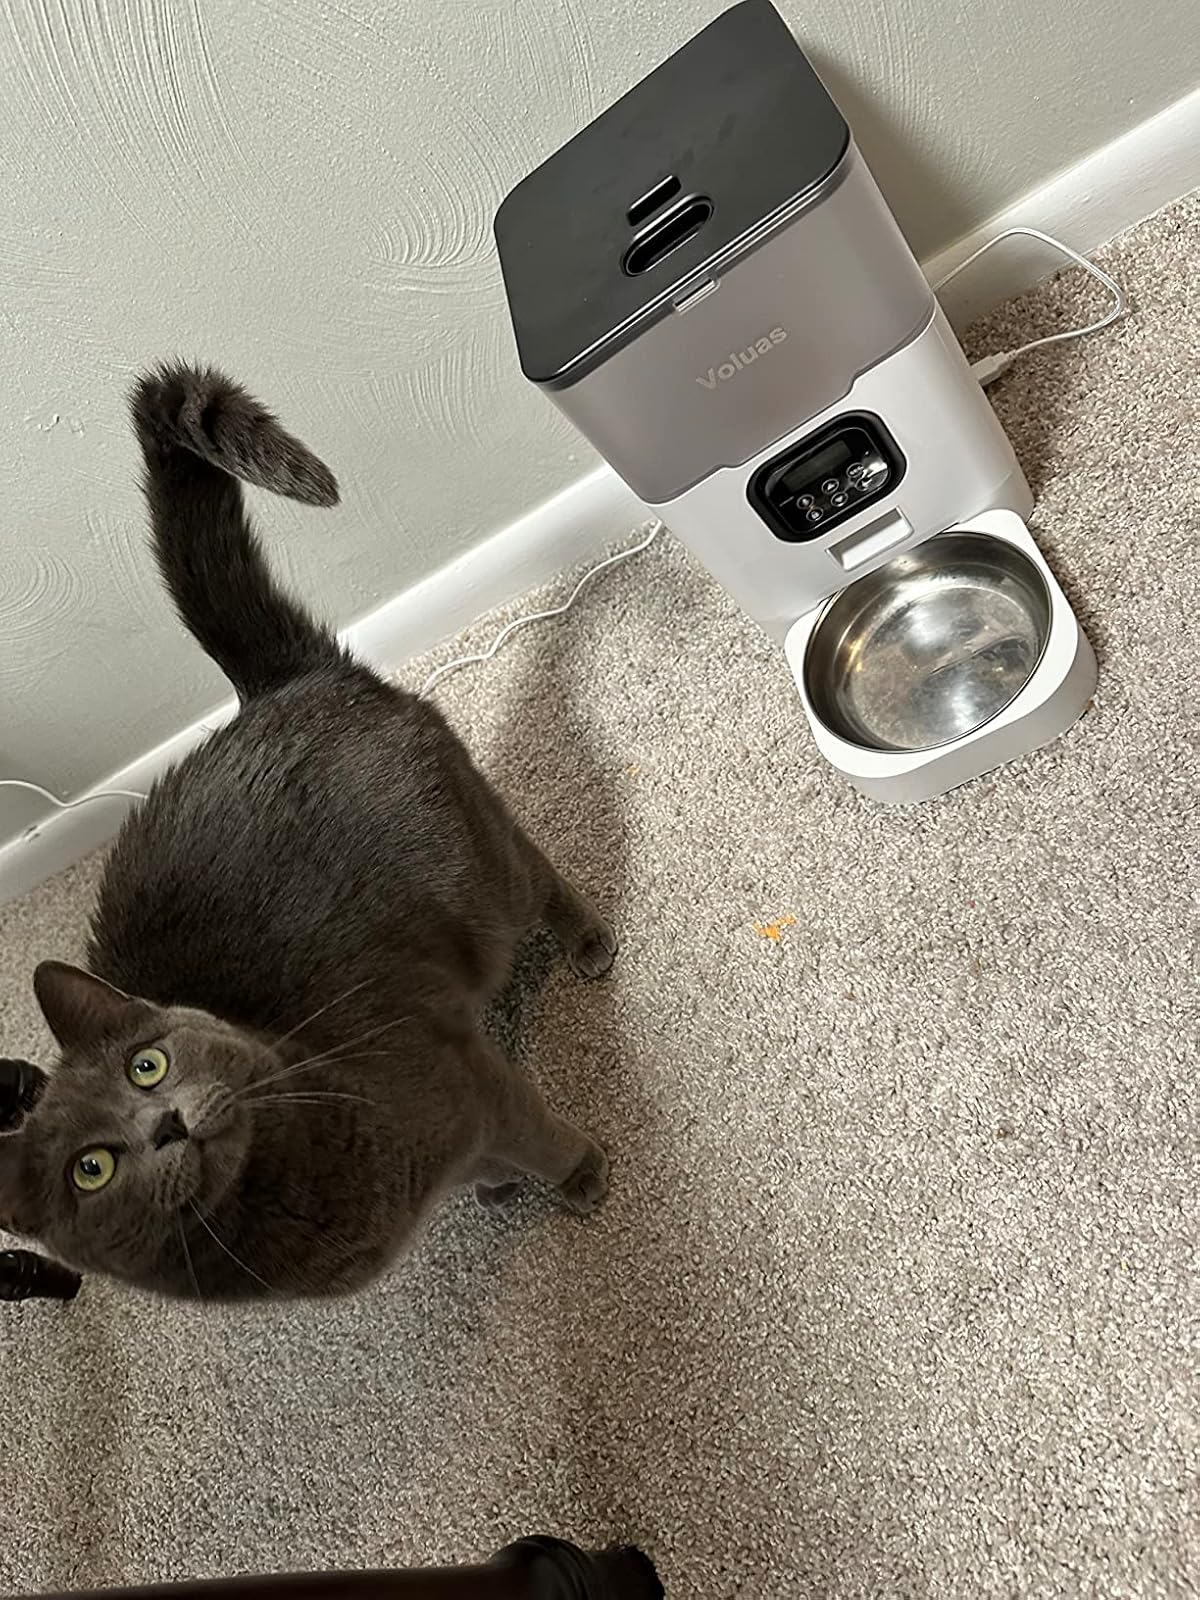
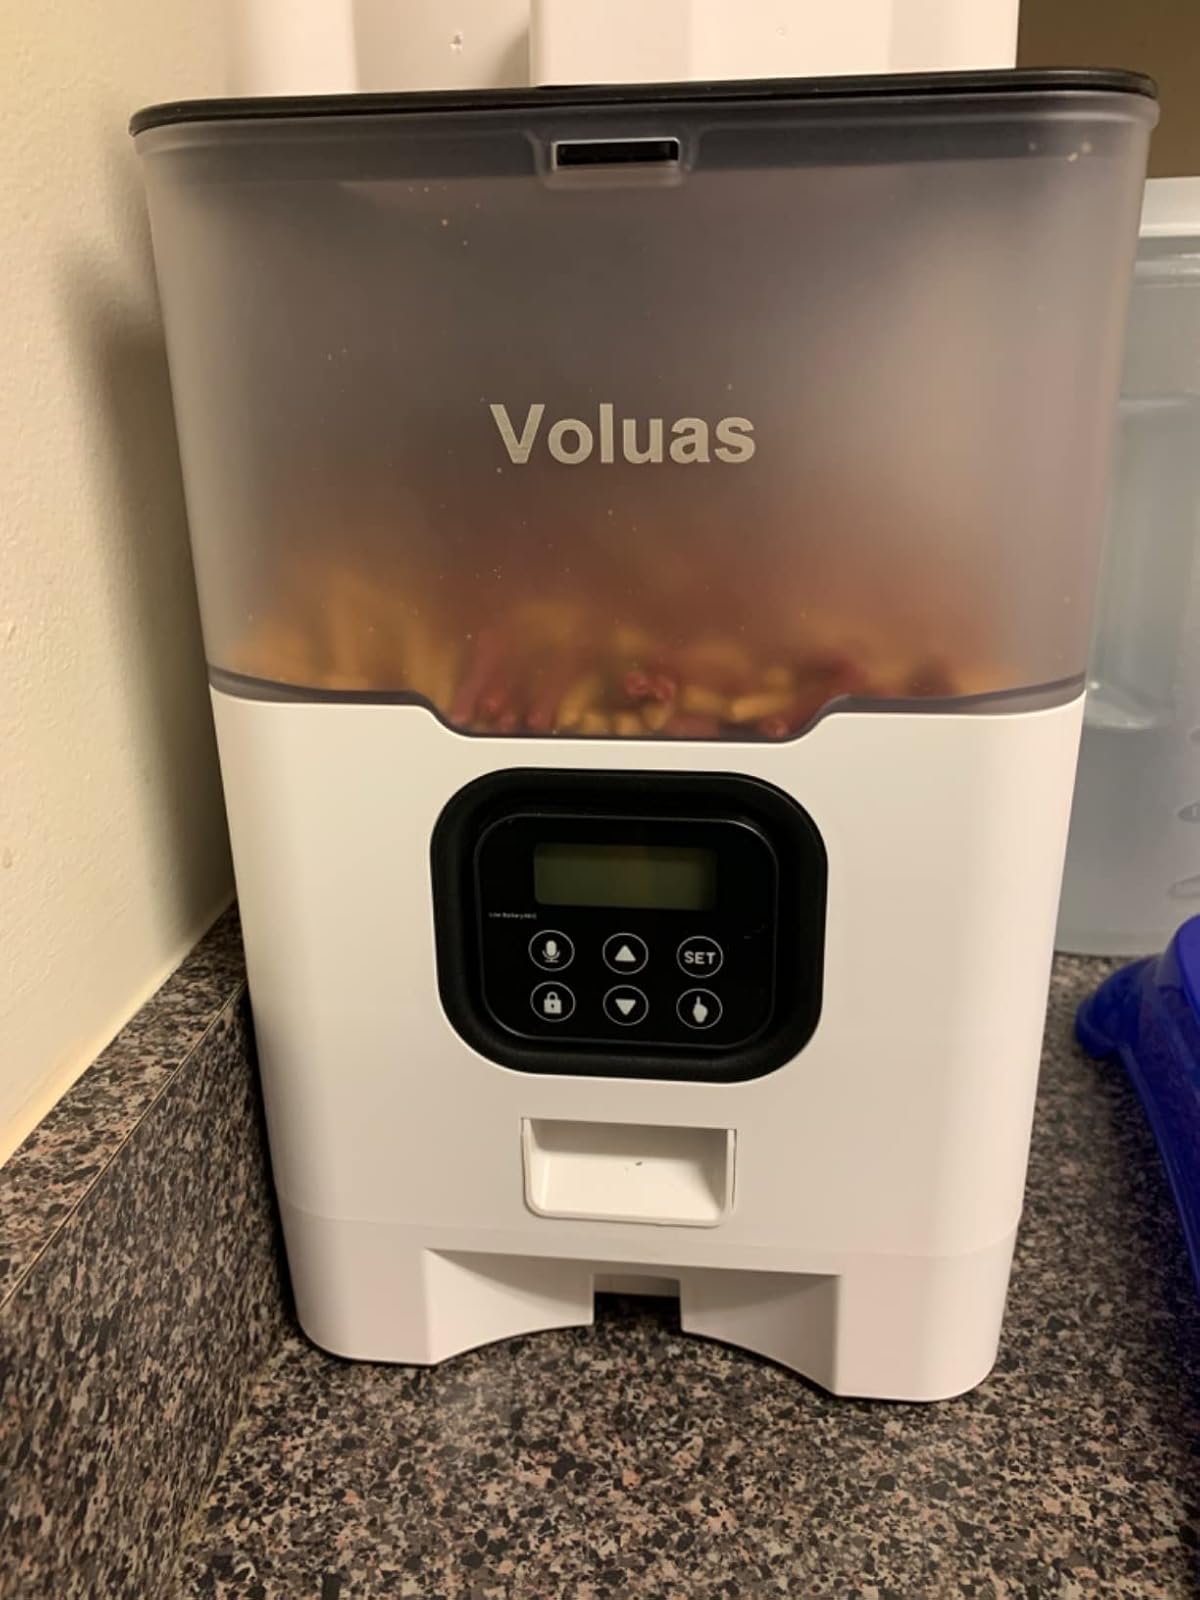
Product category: items_feeder
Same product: yes